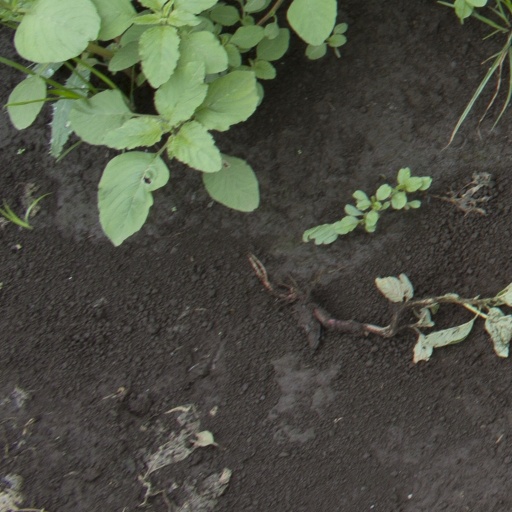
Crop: soybean